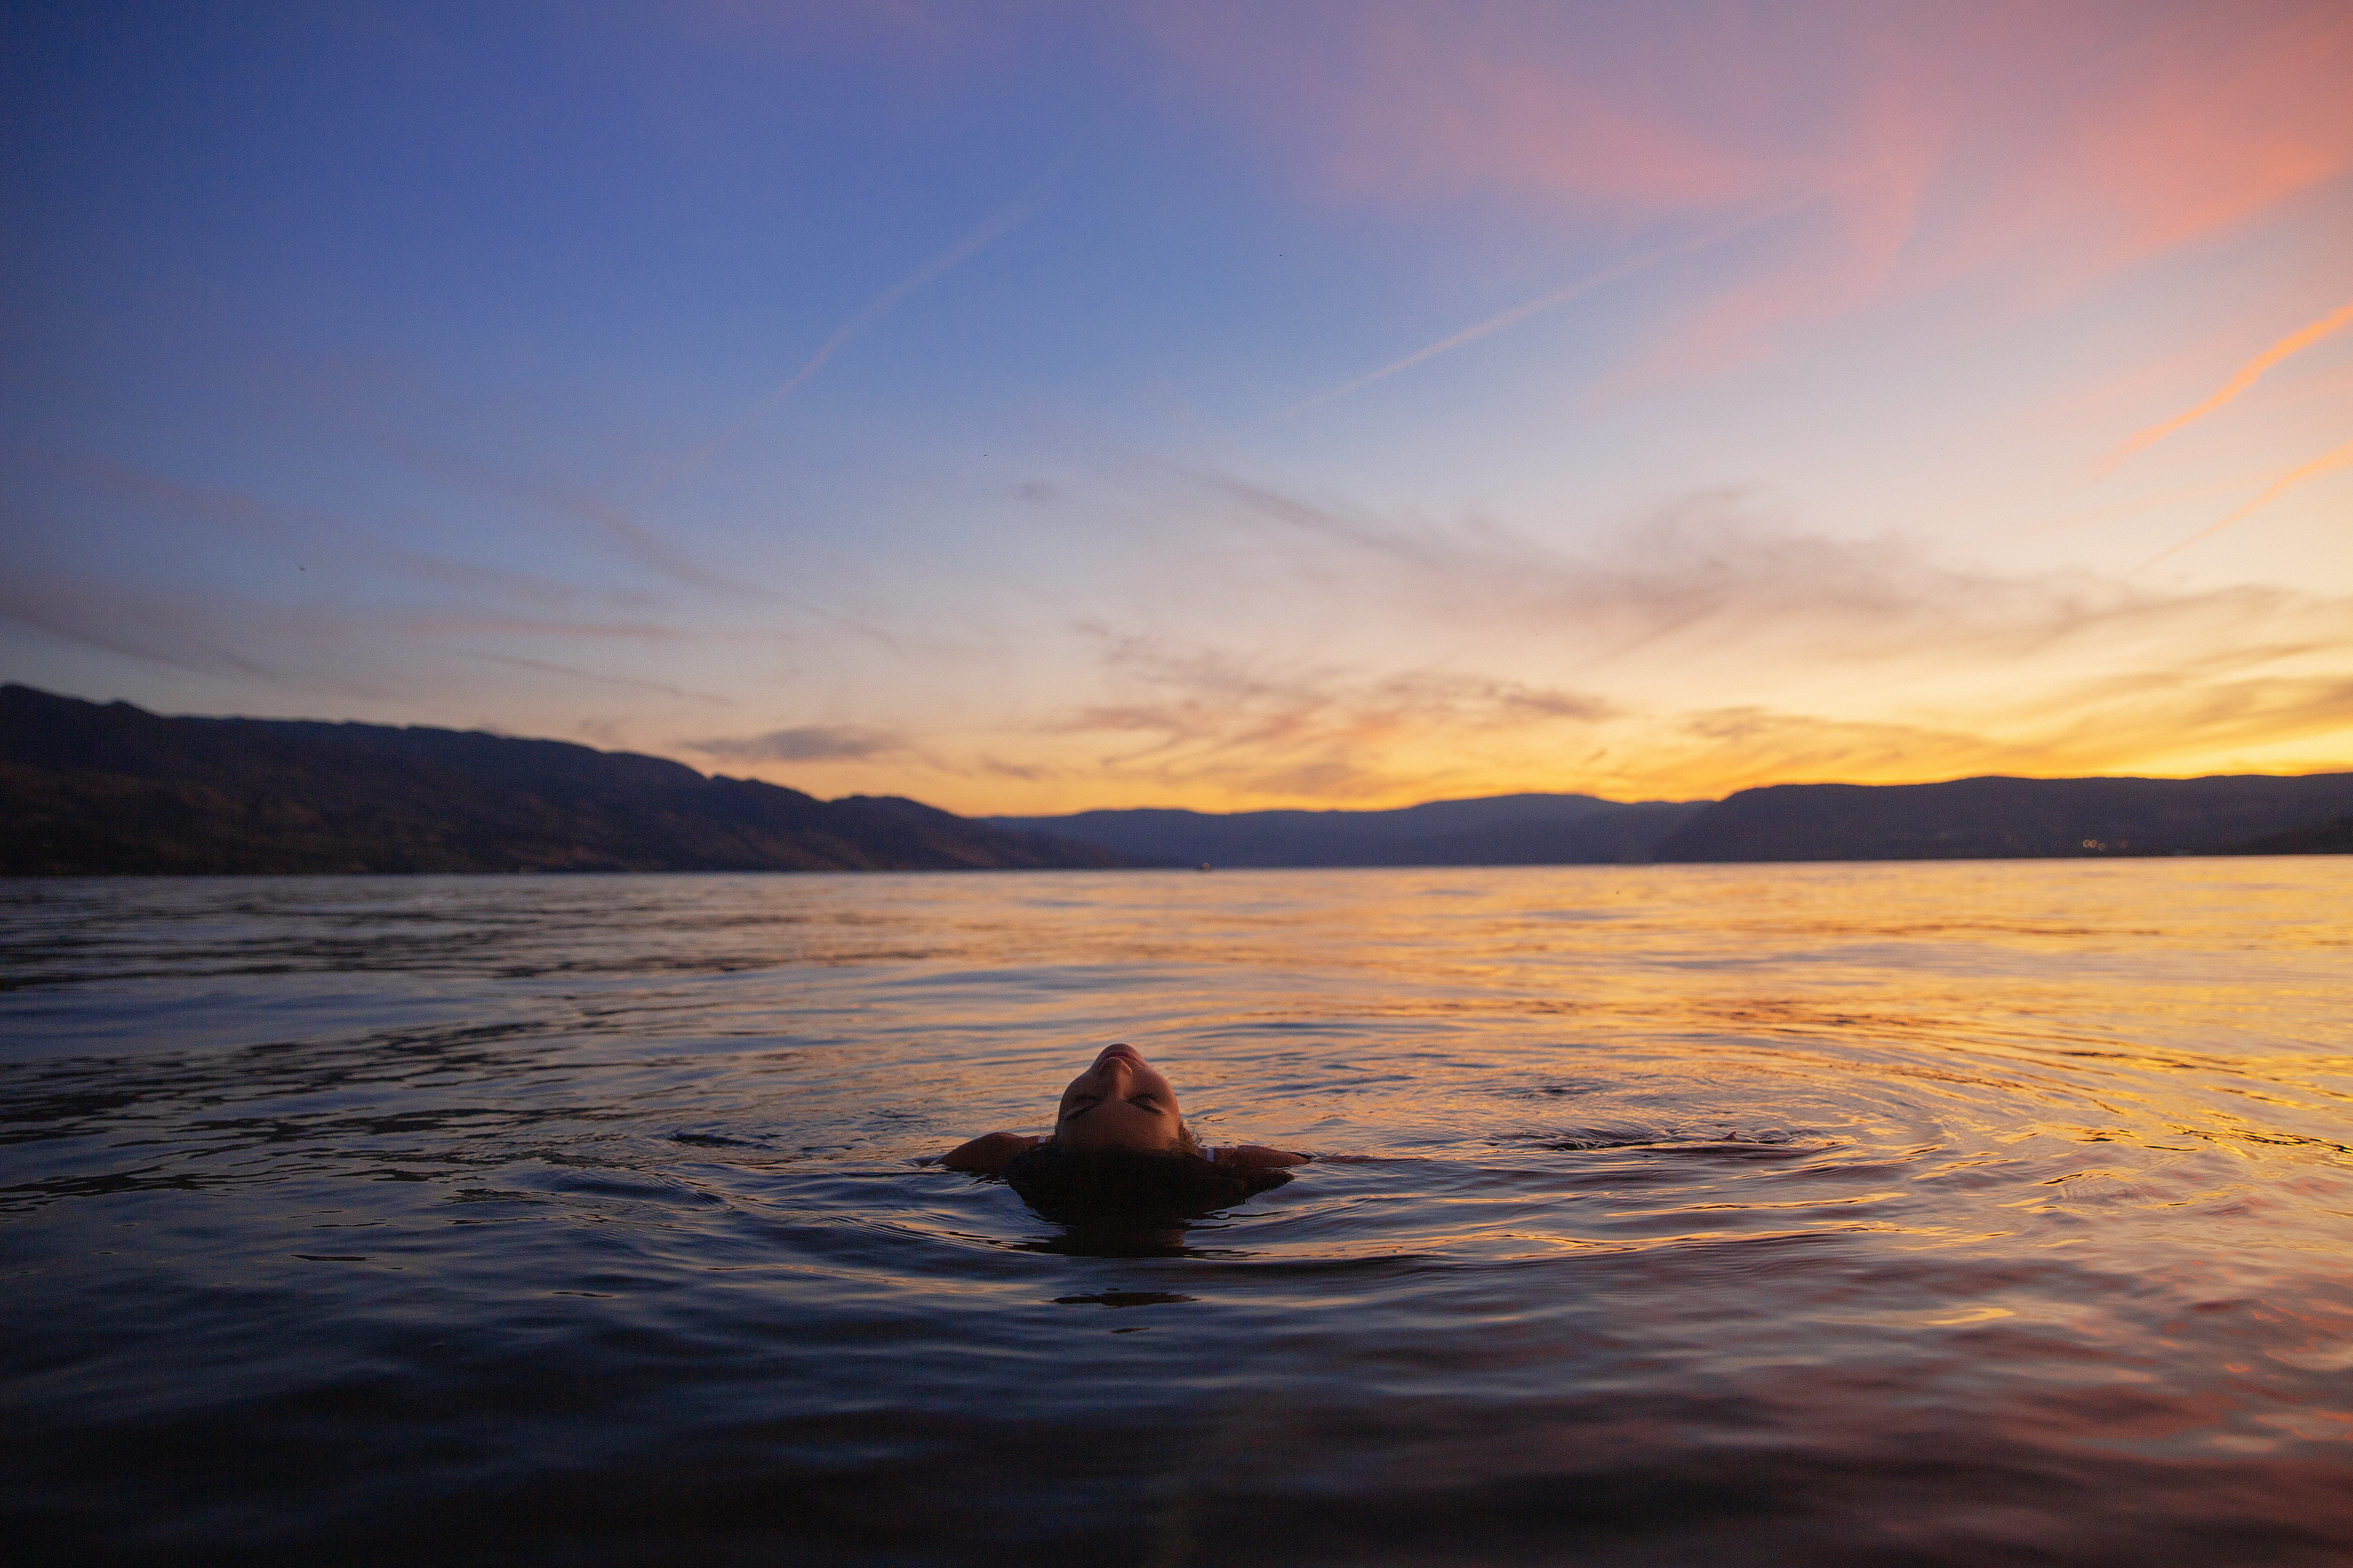
asian, girl, model, person, woman, wallpapers, fluid, liquid, water resources, dusk, waterway, horizon, highland, sunset, evening, sunrise, sunlight, loch, afterglow, reflection, morning, lake, wave, river, calm, reservoir, lake district, dawn, sound, red sky at morning, wind wave, inlet, boating, wind